Direct-drive sim racing wheel

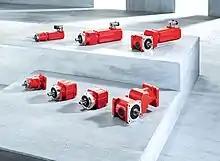
Industrial servomotors and gearboxes, with standardised flange mountings for interchangeability.

The Leo Bodnar, OSW kits, Sim-pli.city and VRS systems are based on industrial servo motors (typically MiGE, Lenze, or Kollmorgen motors), while SimXperience's AccuForce, Frex, Simucube (which initially used a MiGE motor), Fanatec, and Simagic use custom-made motors. The types of motors used vary between high-end 3-phase brushless servomotors and lower budget hybrid stepper-servo motors. In-runner servo motors are typically smoother and more expensive than stepper or outrunner motors. Outrunner motors typically can produce more torque than inrunner motors, but need more cooling at higher torque levels.